Käthe Voderberg

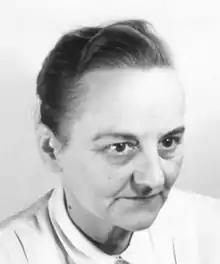
Käthe Voderberg

Käthe Voderberg (1 August 1910 – 10 May 1978) née Nehls was a German botanist. She was a professor and the director of the institute for botany at the Humboldt University of Berlin.